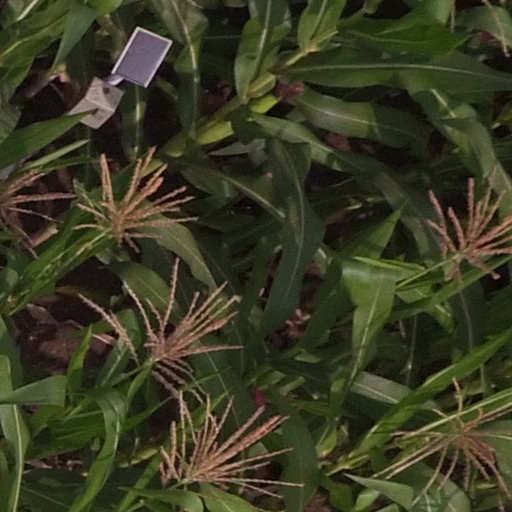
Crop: maize; corn